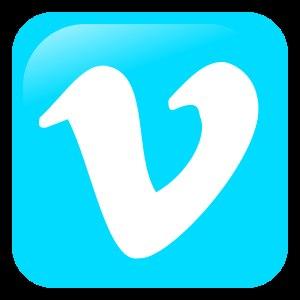
Les plateformes de vidéos en ligne apparaissent au début des années 2000 et participent à l'évolution d'Internet vers un web collaboratif où tout devient beaucoup plus accessible et intuitif. En principe, elles se basent sur un système de contenu généré par les utilisateurs, les UCG, ce qui les opposent catégoriquement aux médias traditionnels de diffusion d'images. Ces derniers proposent au contraire des contenus limités – en comparaison au choix infinis du web – tout en jouant, d'un côté sur des « études de marchés » pour proposer quelque chose que les usagers désirent vraiment, et d'un autre côté sur le marketing, pour convaincre les usagers qu'ils désirent vraiment tel ou tel produit. Ces plateformes seraient alors la résultante logique d'une convergence entre la dématérialisation, une nouvelle économie basée sur la proposition de contenus gratuits, un certain esprit de collaboration et de réappropriation de contenus préexistants pour en proposer d'autres, mais aussi d'une volonté de consommation massive des images, inaugurée auparavant par la télévision.